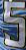
Number: 5